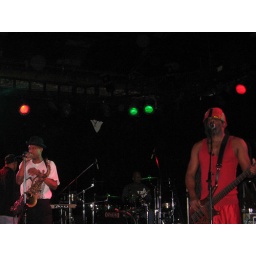
at the glass house in pomona